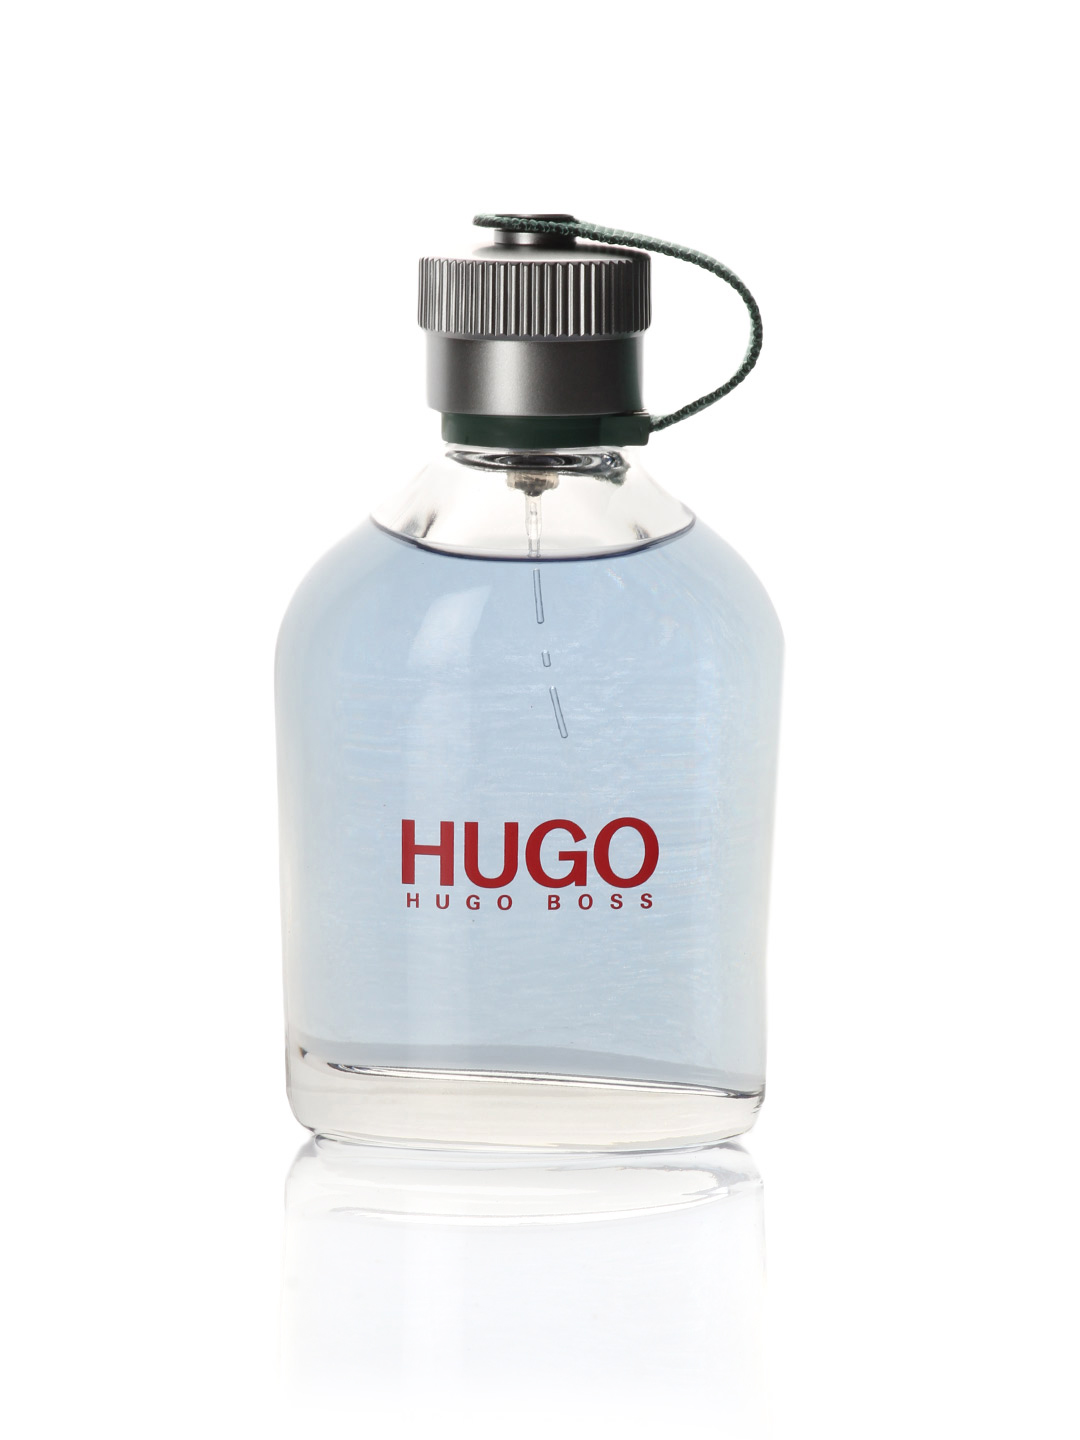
Hugo Boss Men Perfume
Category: Personal Care / Fragrance / Perfume and Body Mist
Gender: Men
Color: Green
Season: Spring 2017
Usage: Casual